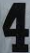
Number: 4